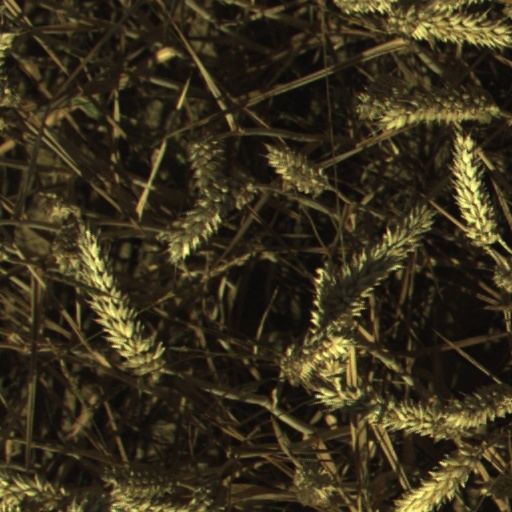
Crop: wheat